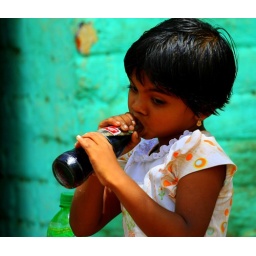
I loved the body language of this girl and florescent green color in the background!